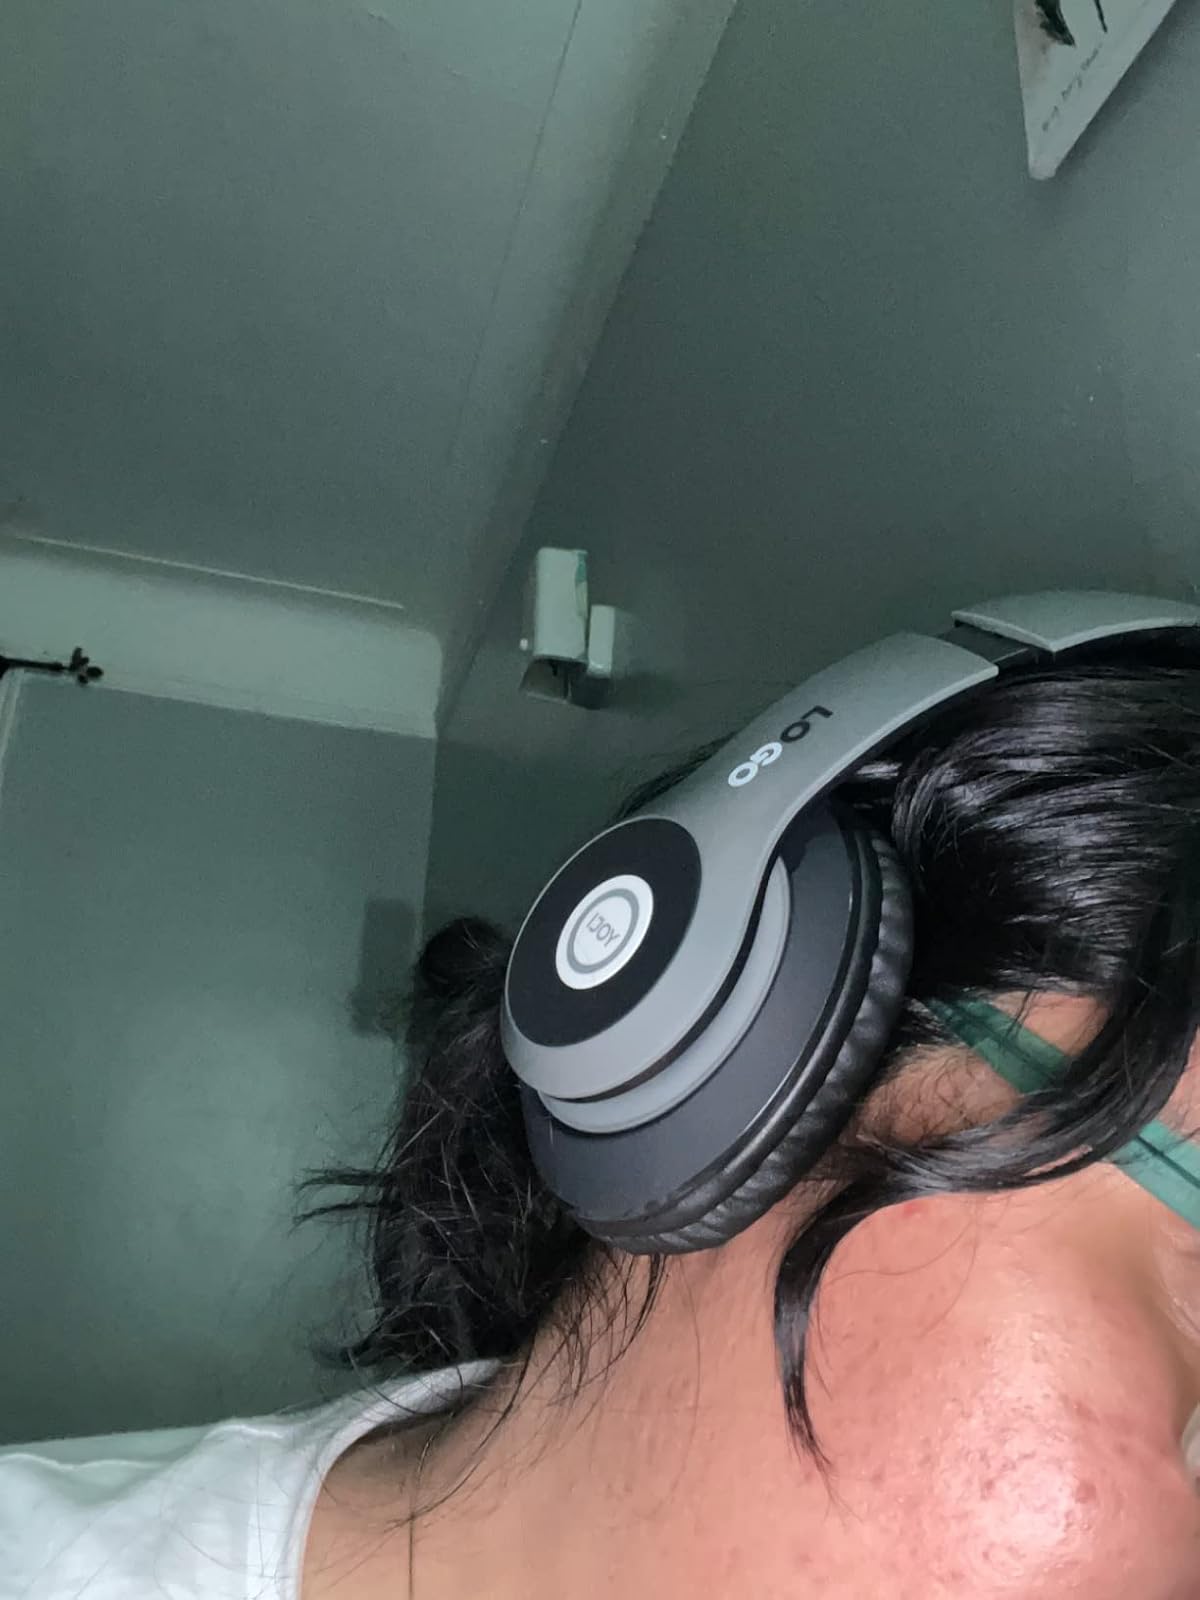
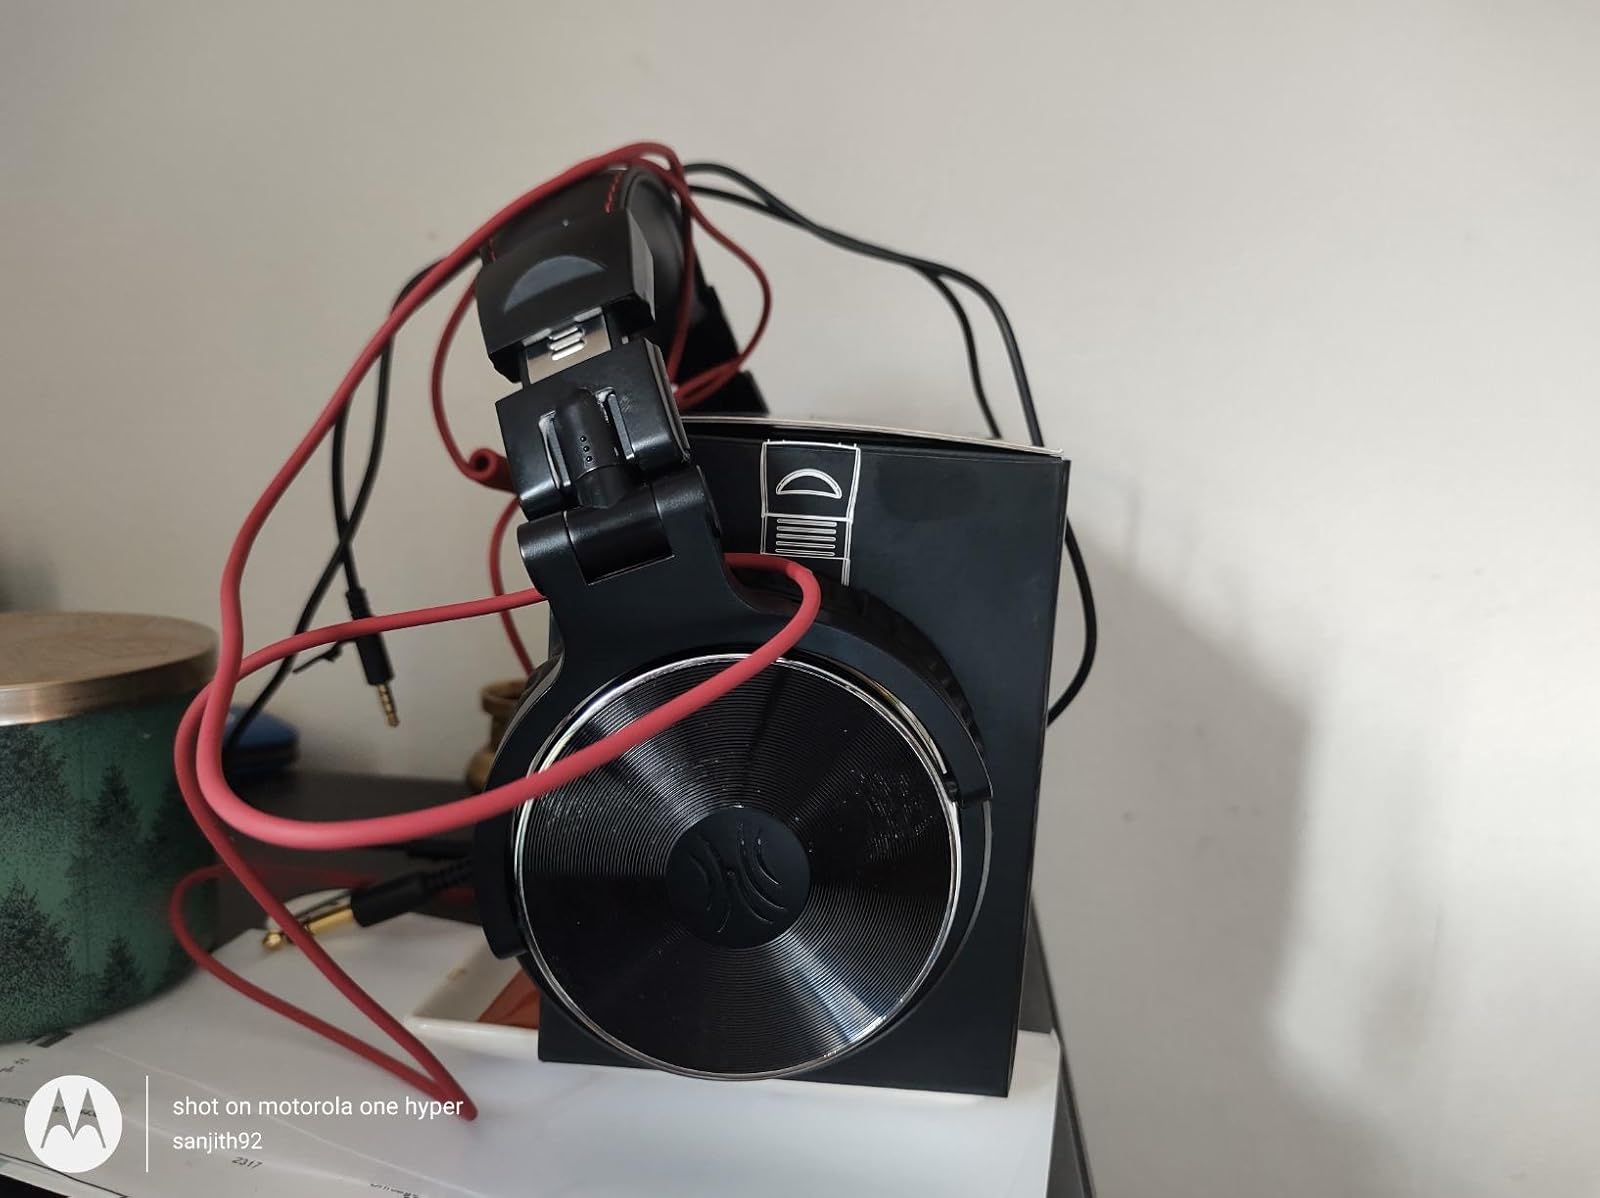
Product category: headphones
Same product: no